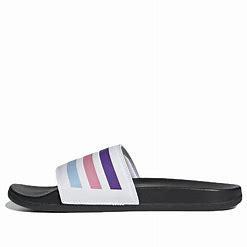
Brand: Adidas
Model: Adilette Comfort